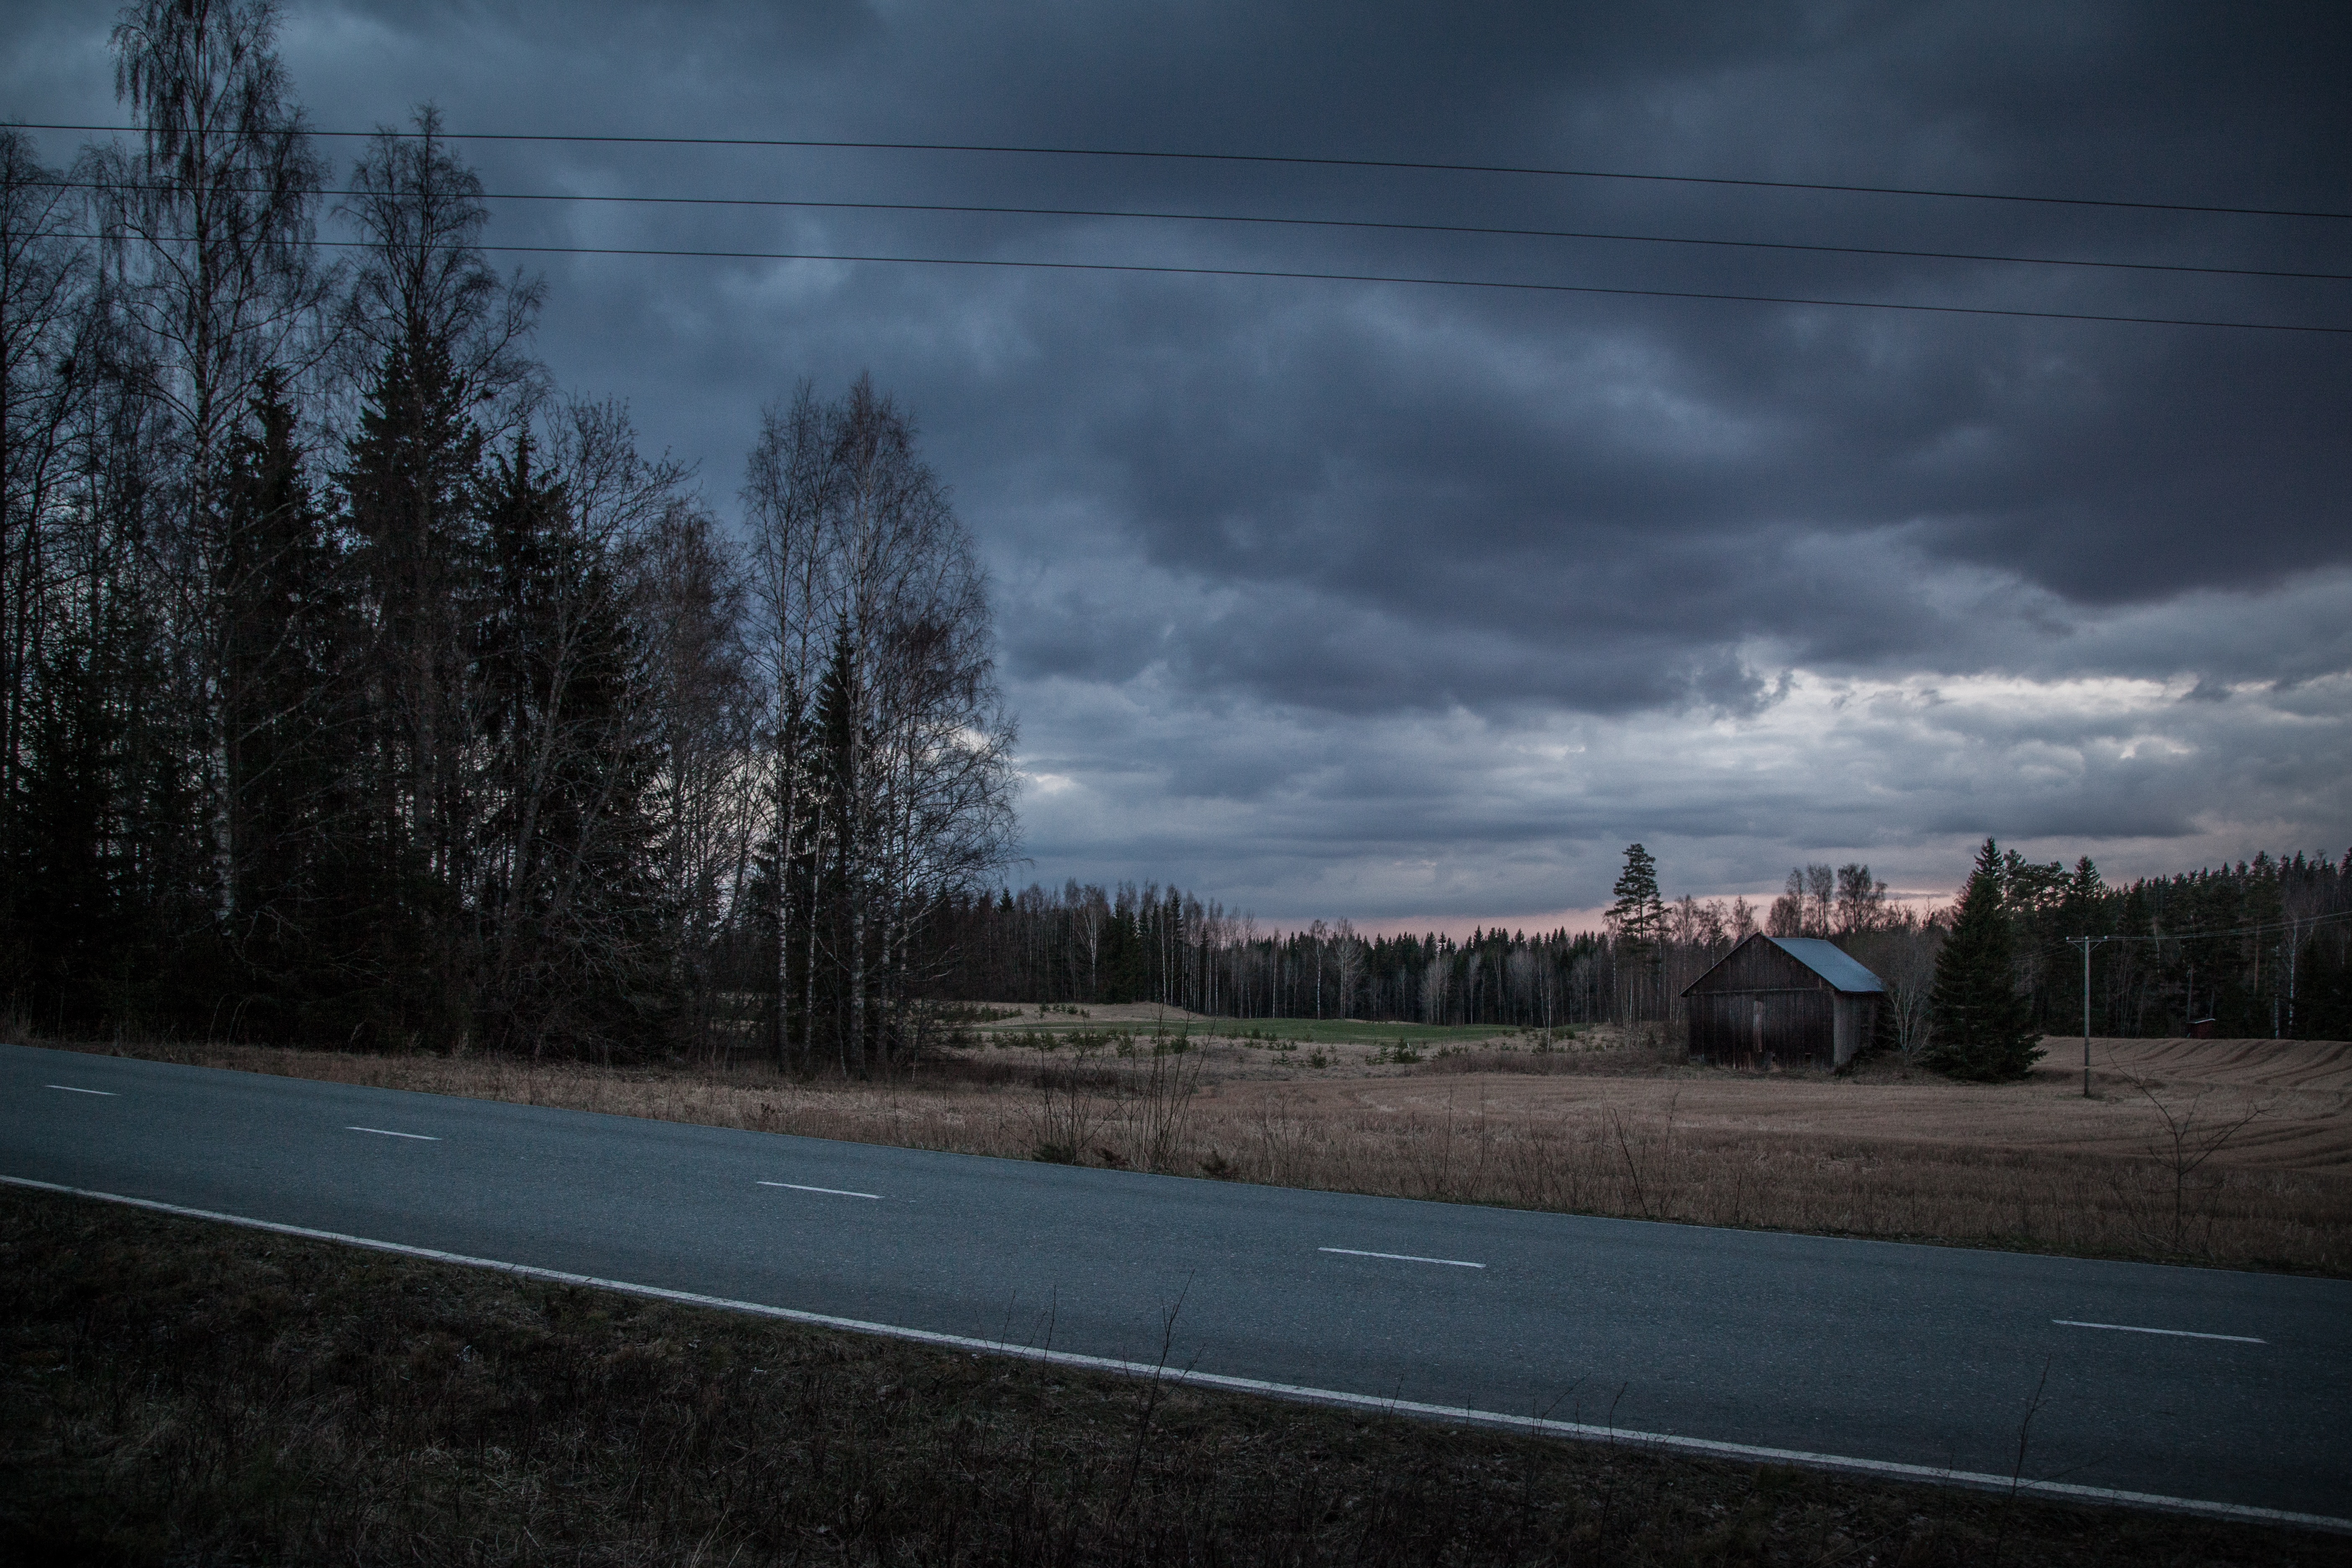
landscape, tree, nature, grass, horizon, snow, winter, light, cloud, growth, plant, sky, sunset, road, field, farm, night, meadow, wheat, countryside, sunlight, morning, highway, wind, barn, dawn, land, dark, dusk, evening, rural, food, reflection, crop, scenic, natural, weather, darkness, agriculture, season, cloudscape, agricultural, outdoors, scene, finland, dramatic, organic, cultivated, meteorological phenomenon, electric wires, atmospheric phenomenon, atmosphere of earth